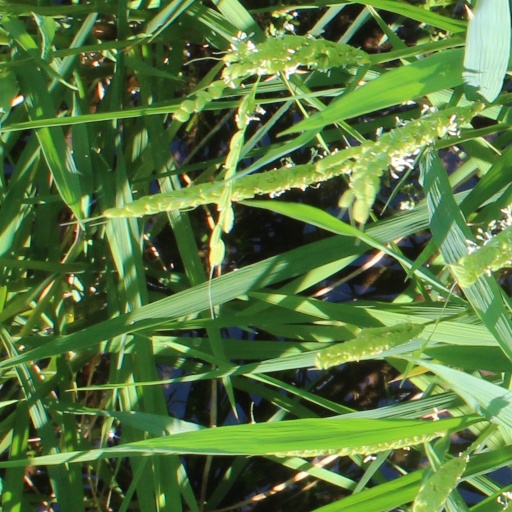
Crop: rice